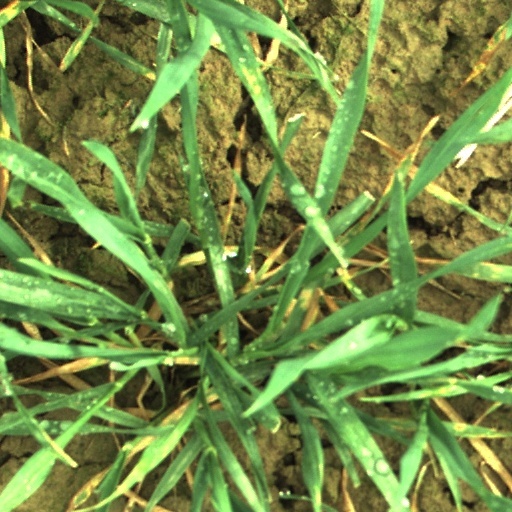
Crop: wheat